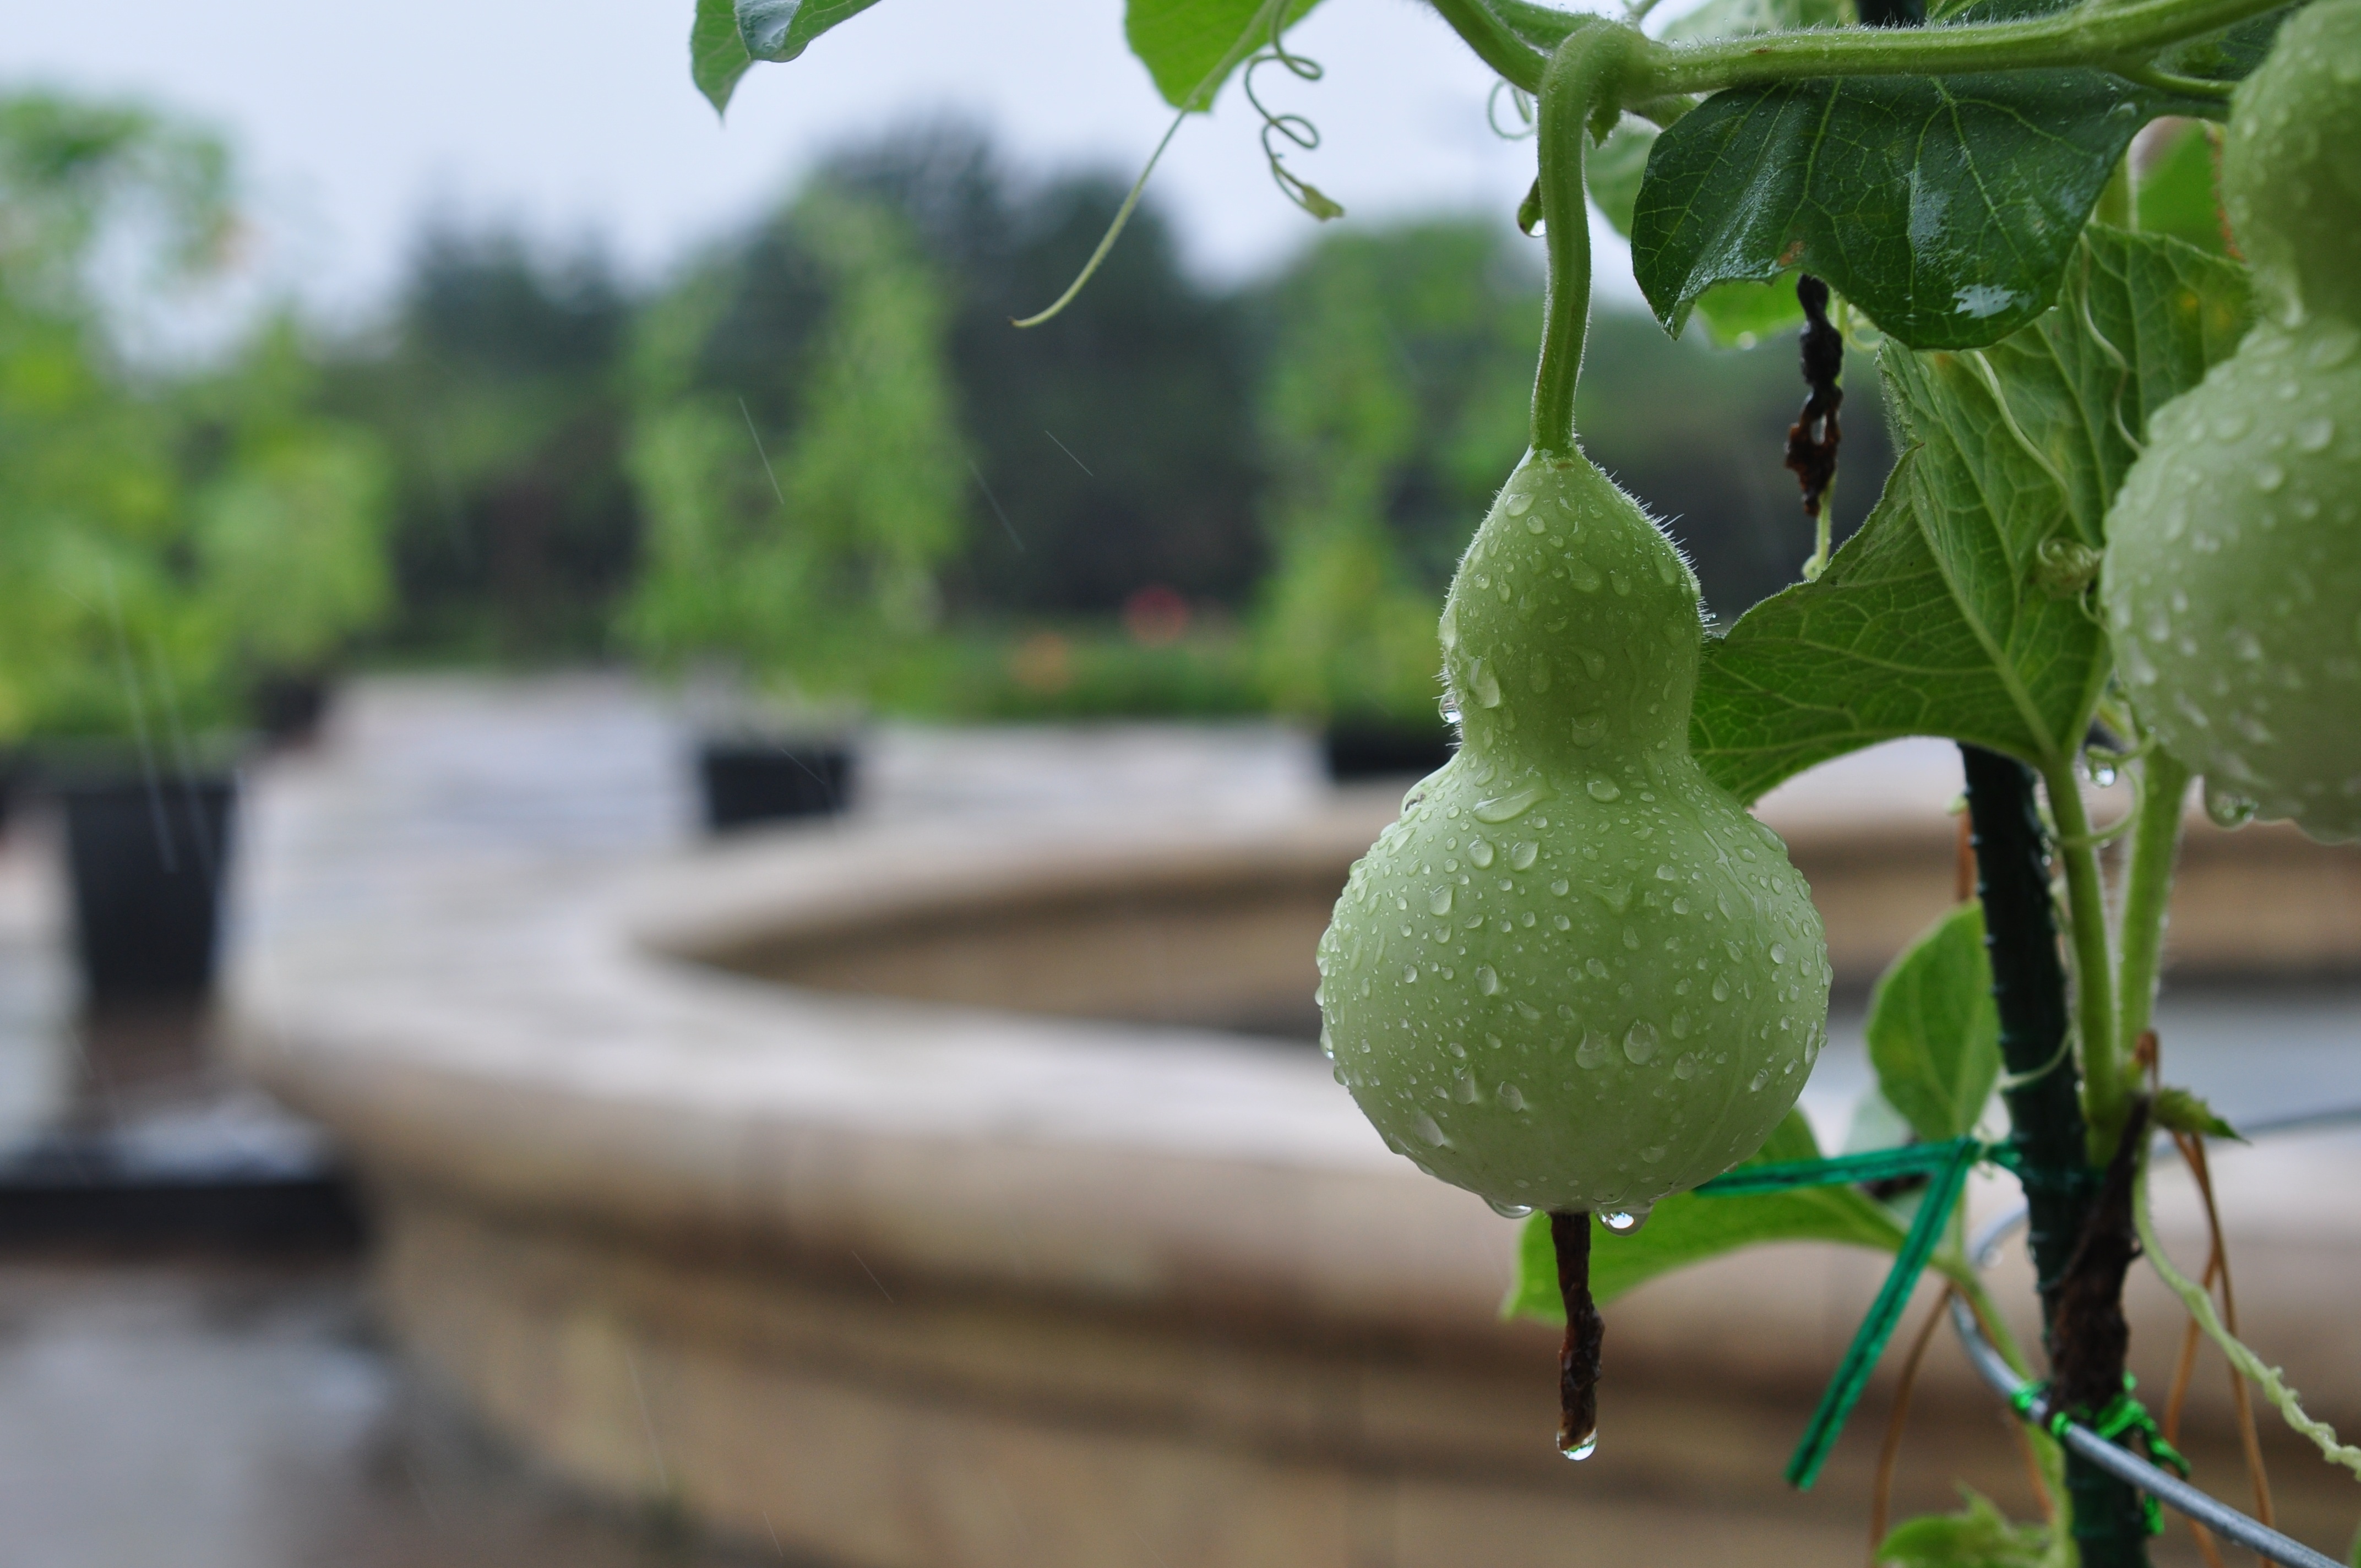
tree, branch, plant, fruit, leaf, flower, food, green, produce, vegetable, botany, garden, flora, gourd, han river, trickle, flowering plant, land plant